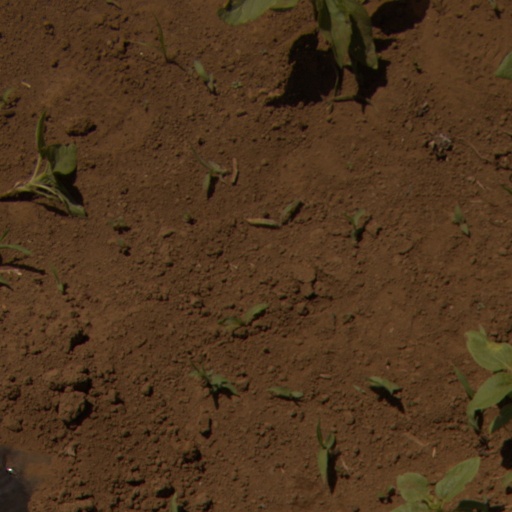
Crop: Jerusalem artichoke